Ed O'Callaghan

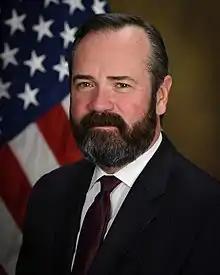
Official portrait, 2018

Edward Casey O'Callaghan (born June 8, 1969) is an American attorney and former U.S. Department of Justice official.